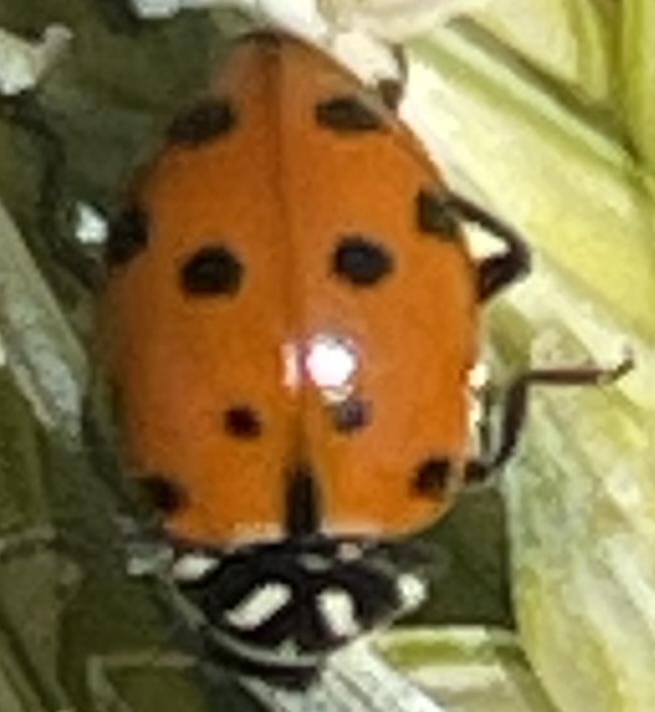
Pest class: predators